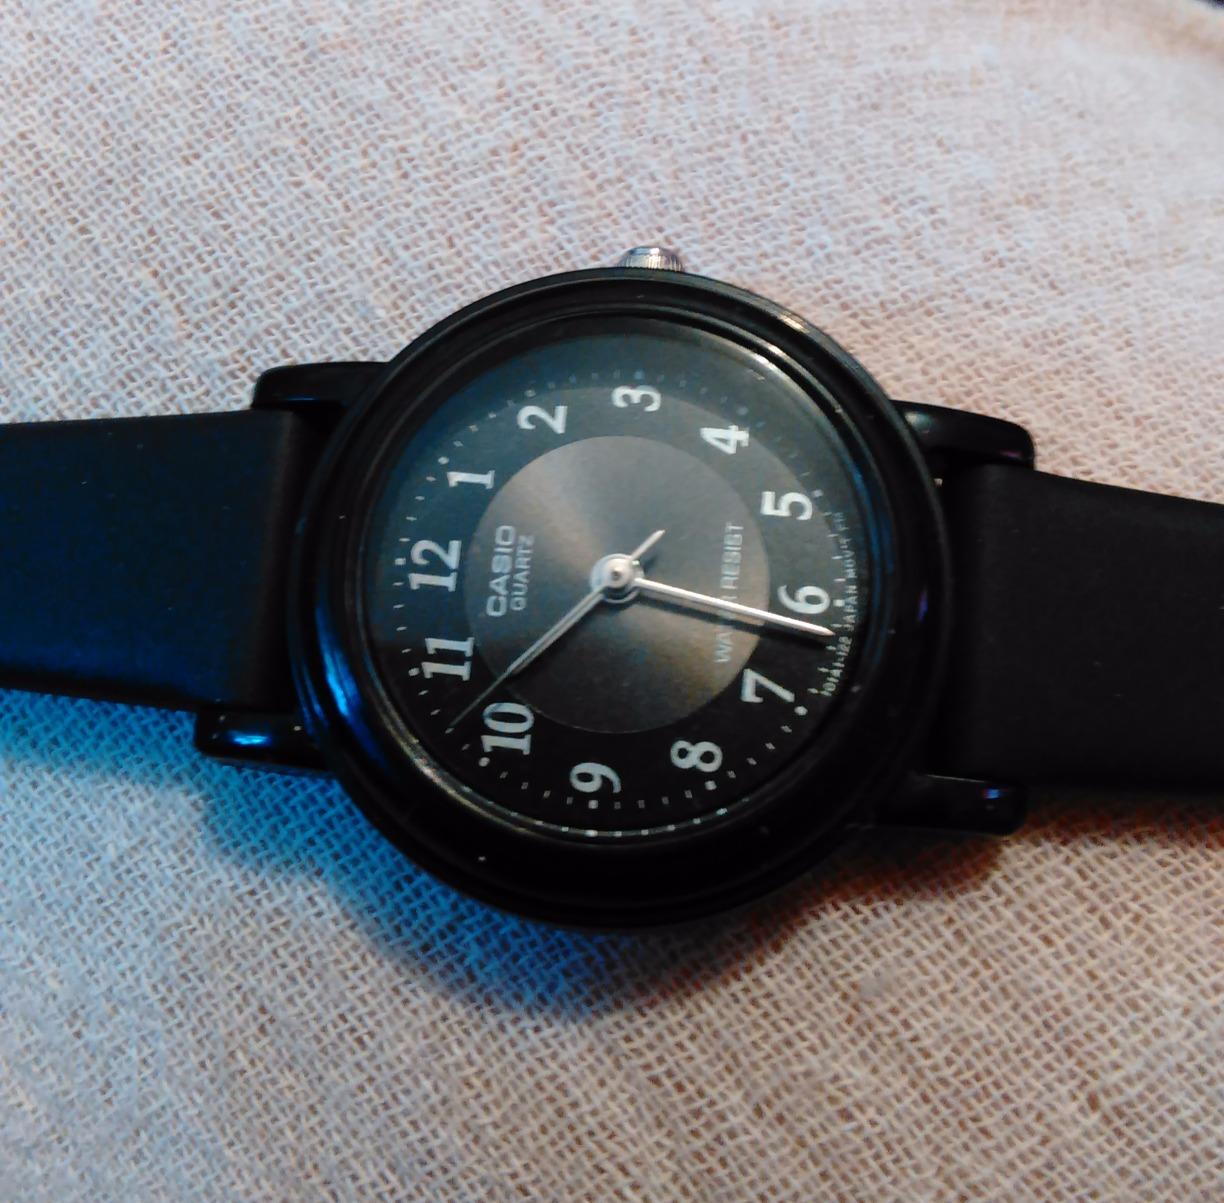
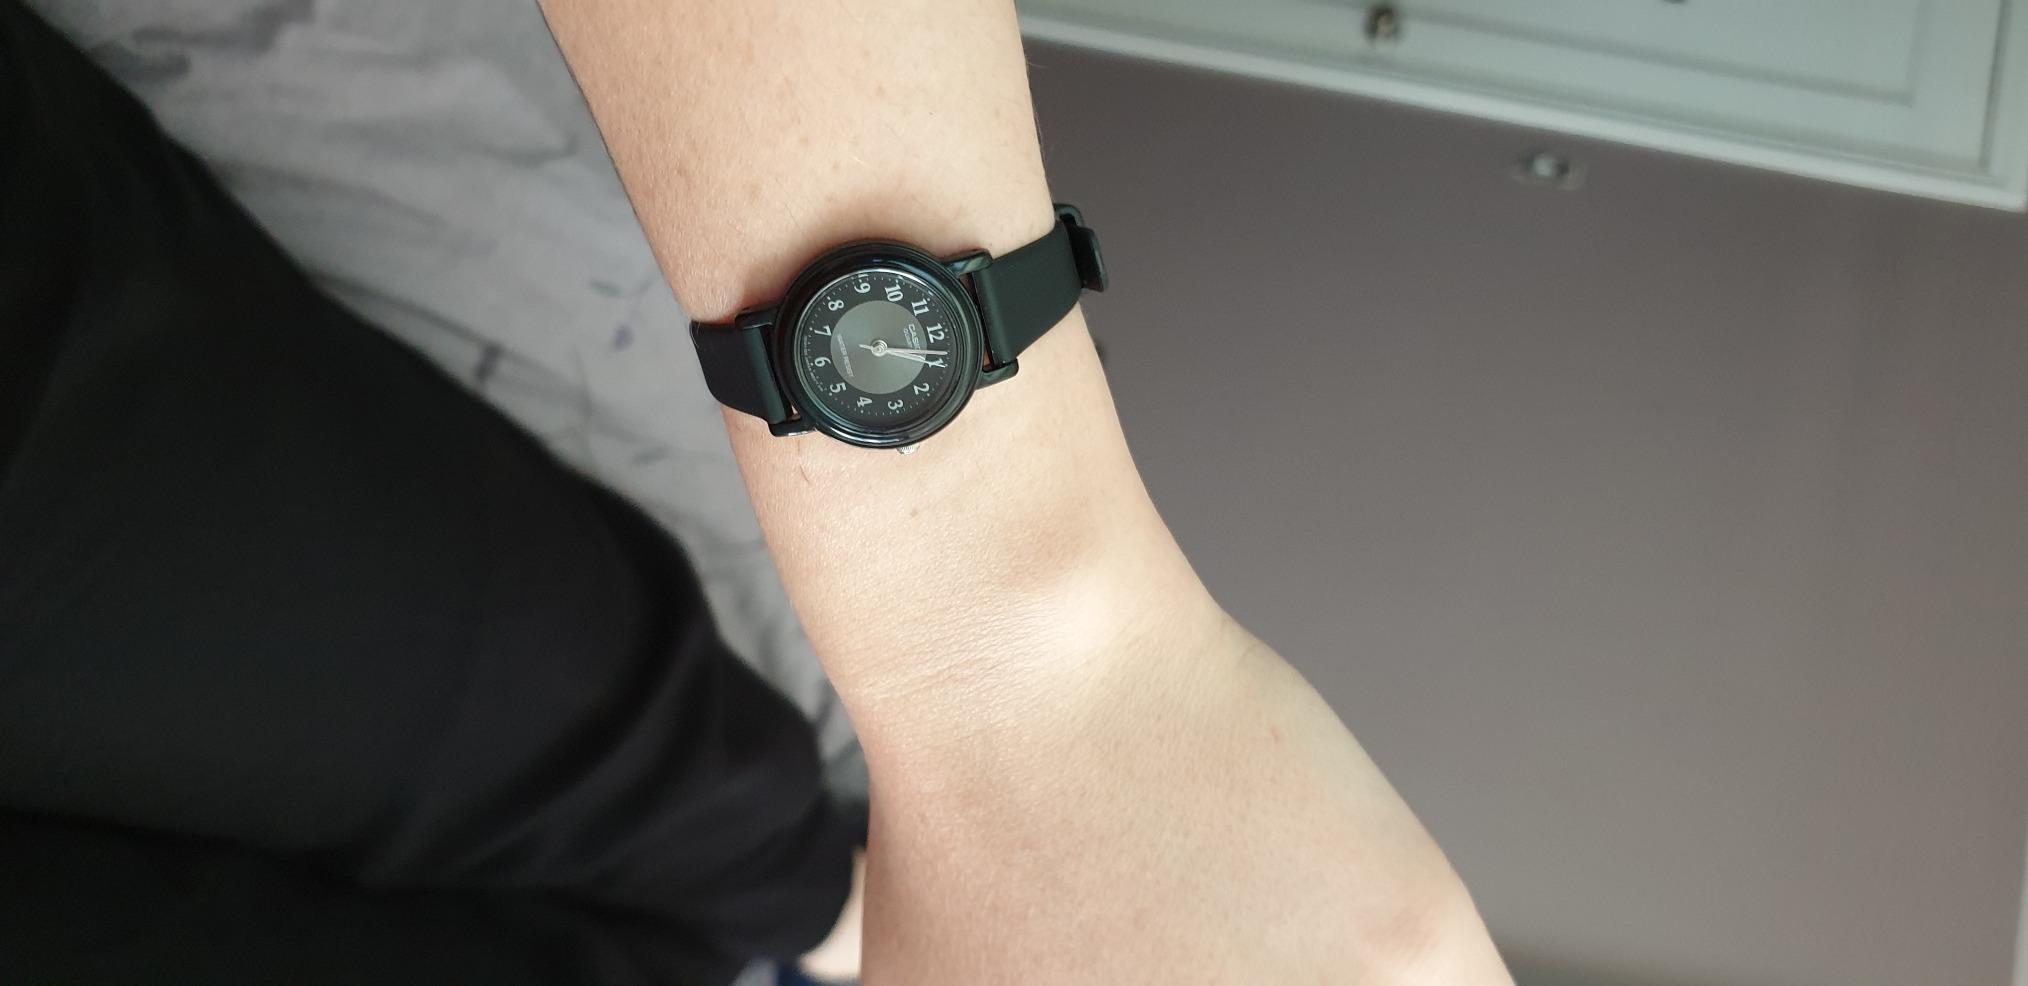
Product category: accessories_watch
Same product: yes